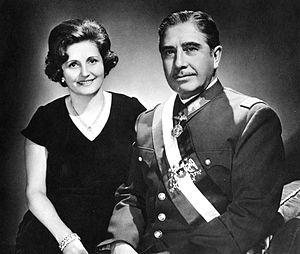
Augusto Pinochet [auɡusto pinɔʃɛ], né le 25 novembre 1915 à Valparaíso et mort le 10 décembre 2006 à Santiago, est un militaire et homme d'État chilien, président de la République du 17 décembre 1974 au 11 mars 1990.